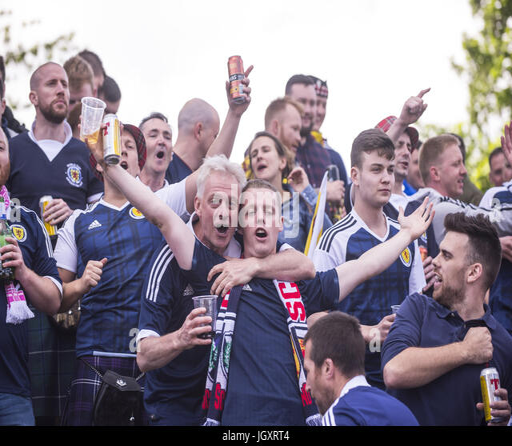
fans arrive outside stadium for the football match .